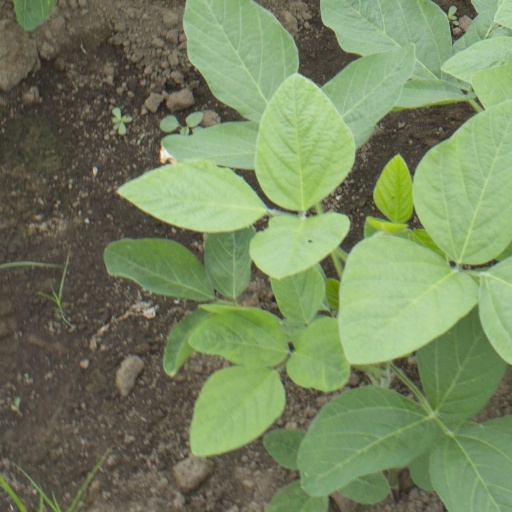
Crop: soybean